Human–robot interaction

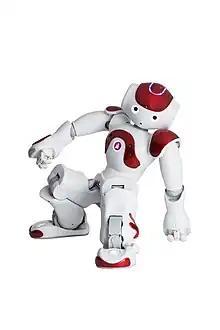
This Nao Robot is often used for HRI research as well as other HRI applications.

The application areas of human–robot interaction include robotic technologies that are used by humans for industry, medicine, and companionship, among other purposes.